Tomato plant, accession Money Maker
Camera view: horizontal (90 deg, fisheye); turntable rotation: 150 degrees
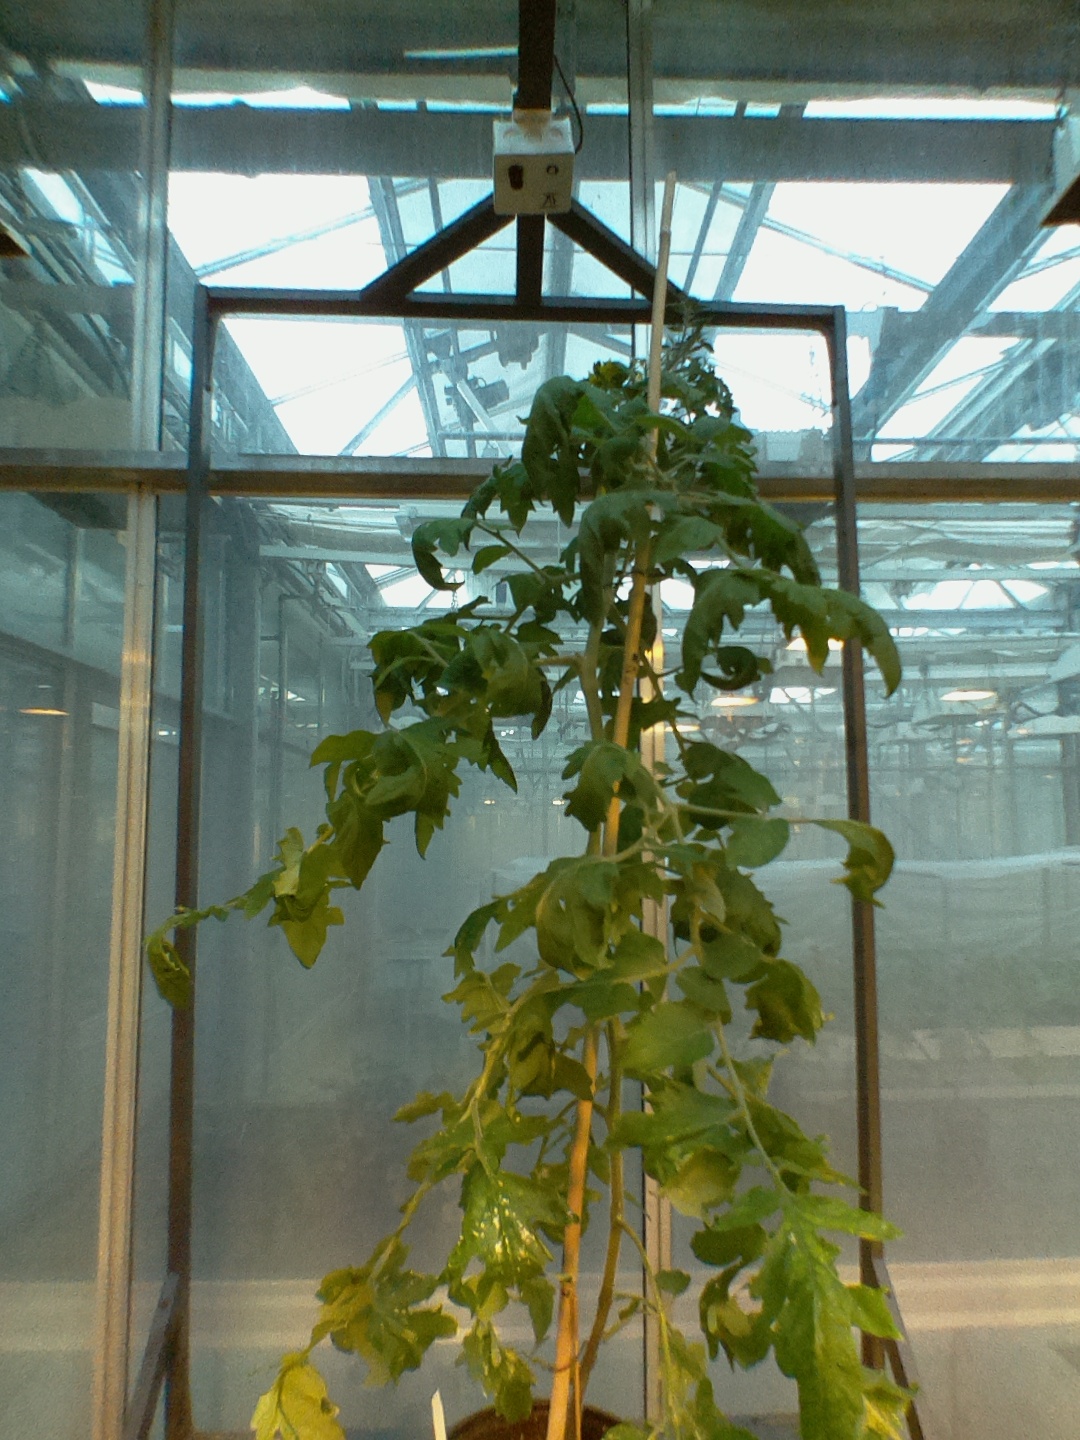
BBCH growth stage 68: Full flowering, 80%-90% of flowers open, more petals falling